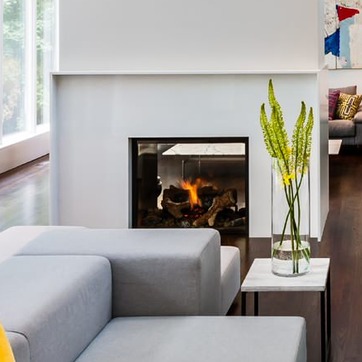
Material: other